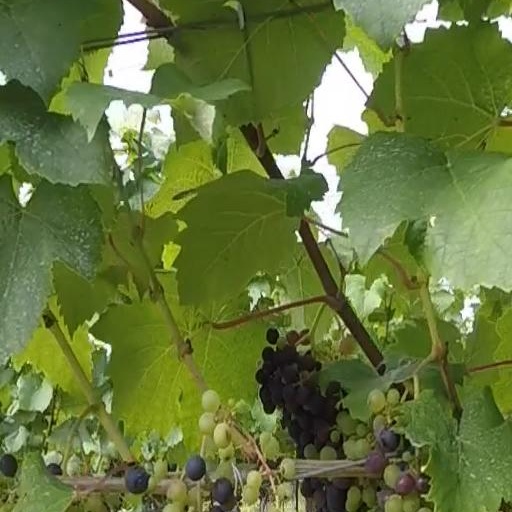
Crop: grape